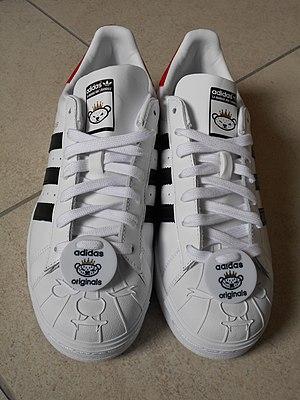
L'ours royal, signature de Nigo, y est représenté.
La Superstar est une basket fabriquée par la société de produits de sport Adidas depuis 1969. La caractéristique principale de ce modèle est son embout en caoutchouc, surnommé « shell-toes » quand la Superstar fut introduite aux États-Unis. Dans les années 1970, la Superstar a cependant été livrée sans renfort en caoutchouc pour les joueurs de la NBA, puisque certains se sont plaints de douleurs aux orteils. Ces Superstars sont très rares et très recherchés par les collectionneurs. La version montante de la Superstar est la chaussure de basket-ball Pro Model.